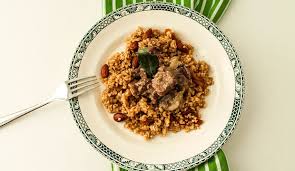
Yemek: et_sote